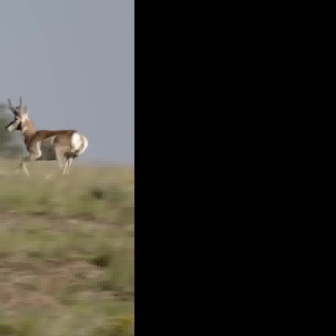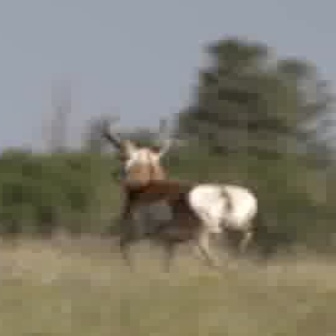
  Please identify the target specified by the bounding box [3,95,87,179] in the first image and locate it in the second image. Return the coordinates in [x_min,y_min,x_max,y_max] format.
Answer: [99,117,257,275]